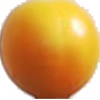
Label: cherry_wax_yellow